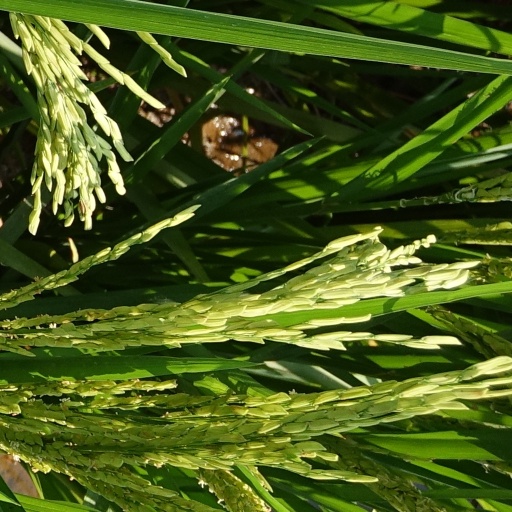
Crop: rice